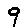
Label: 9